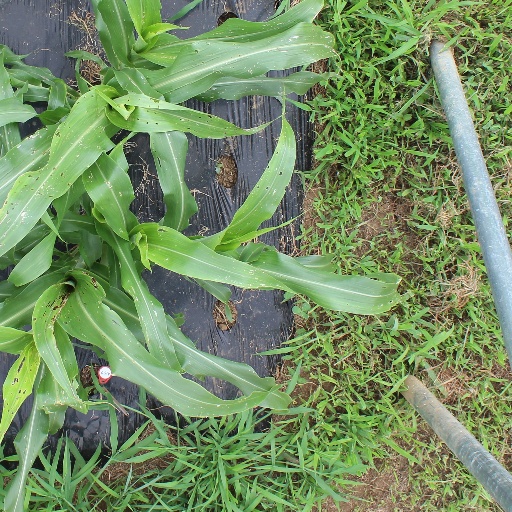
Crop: sorghum